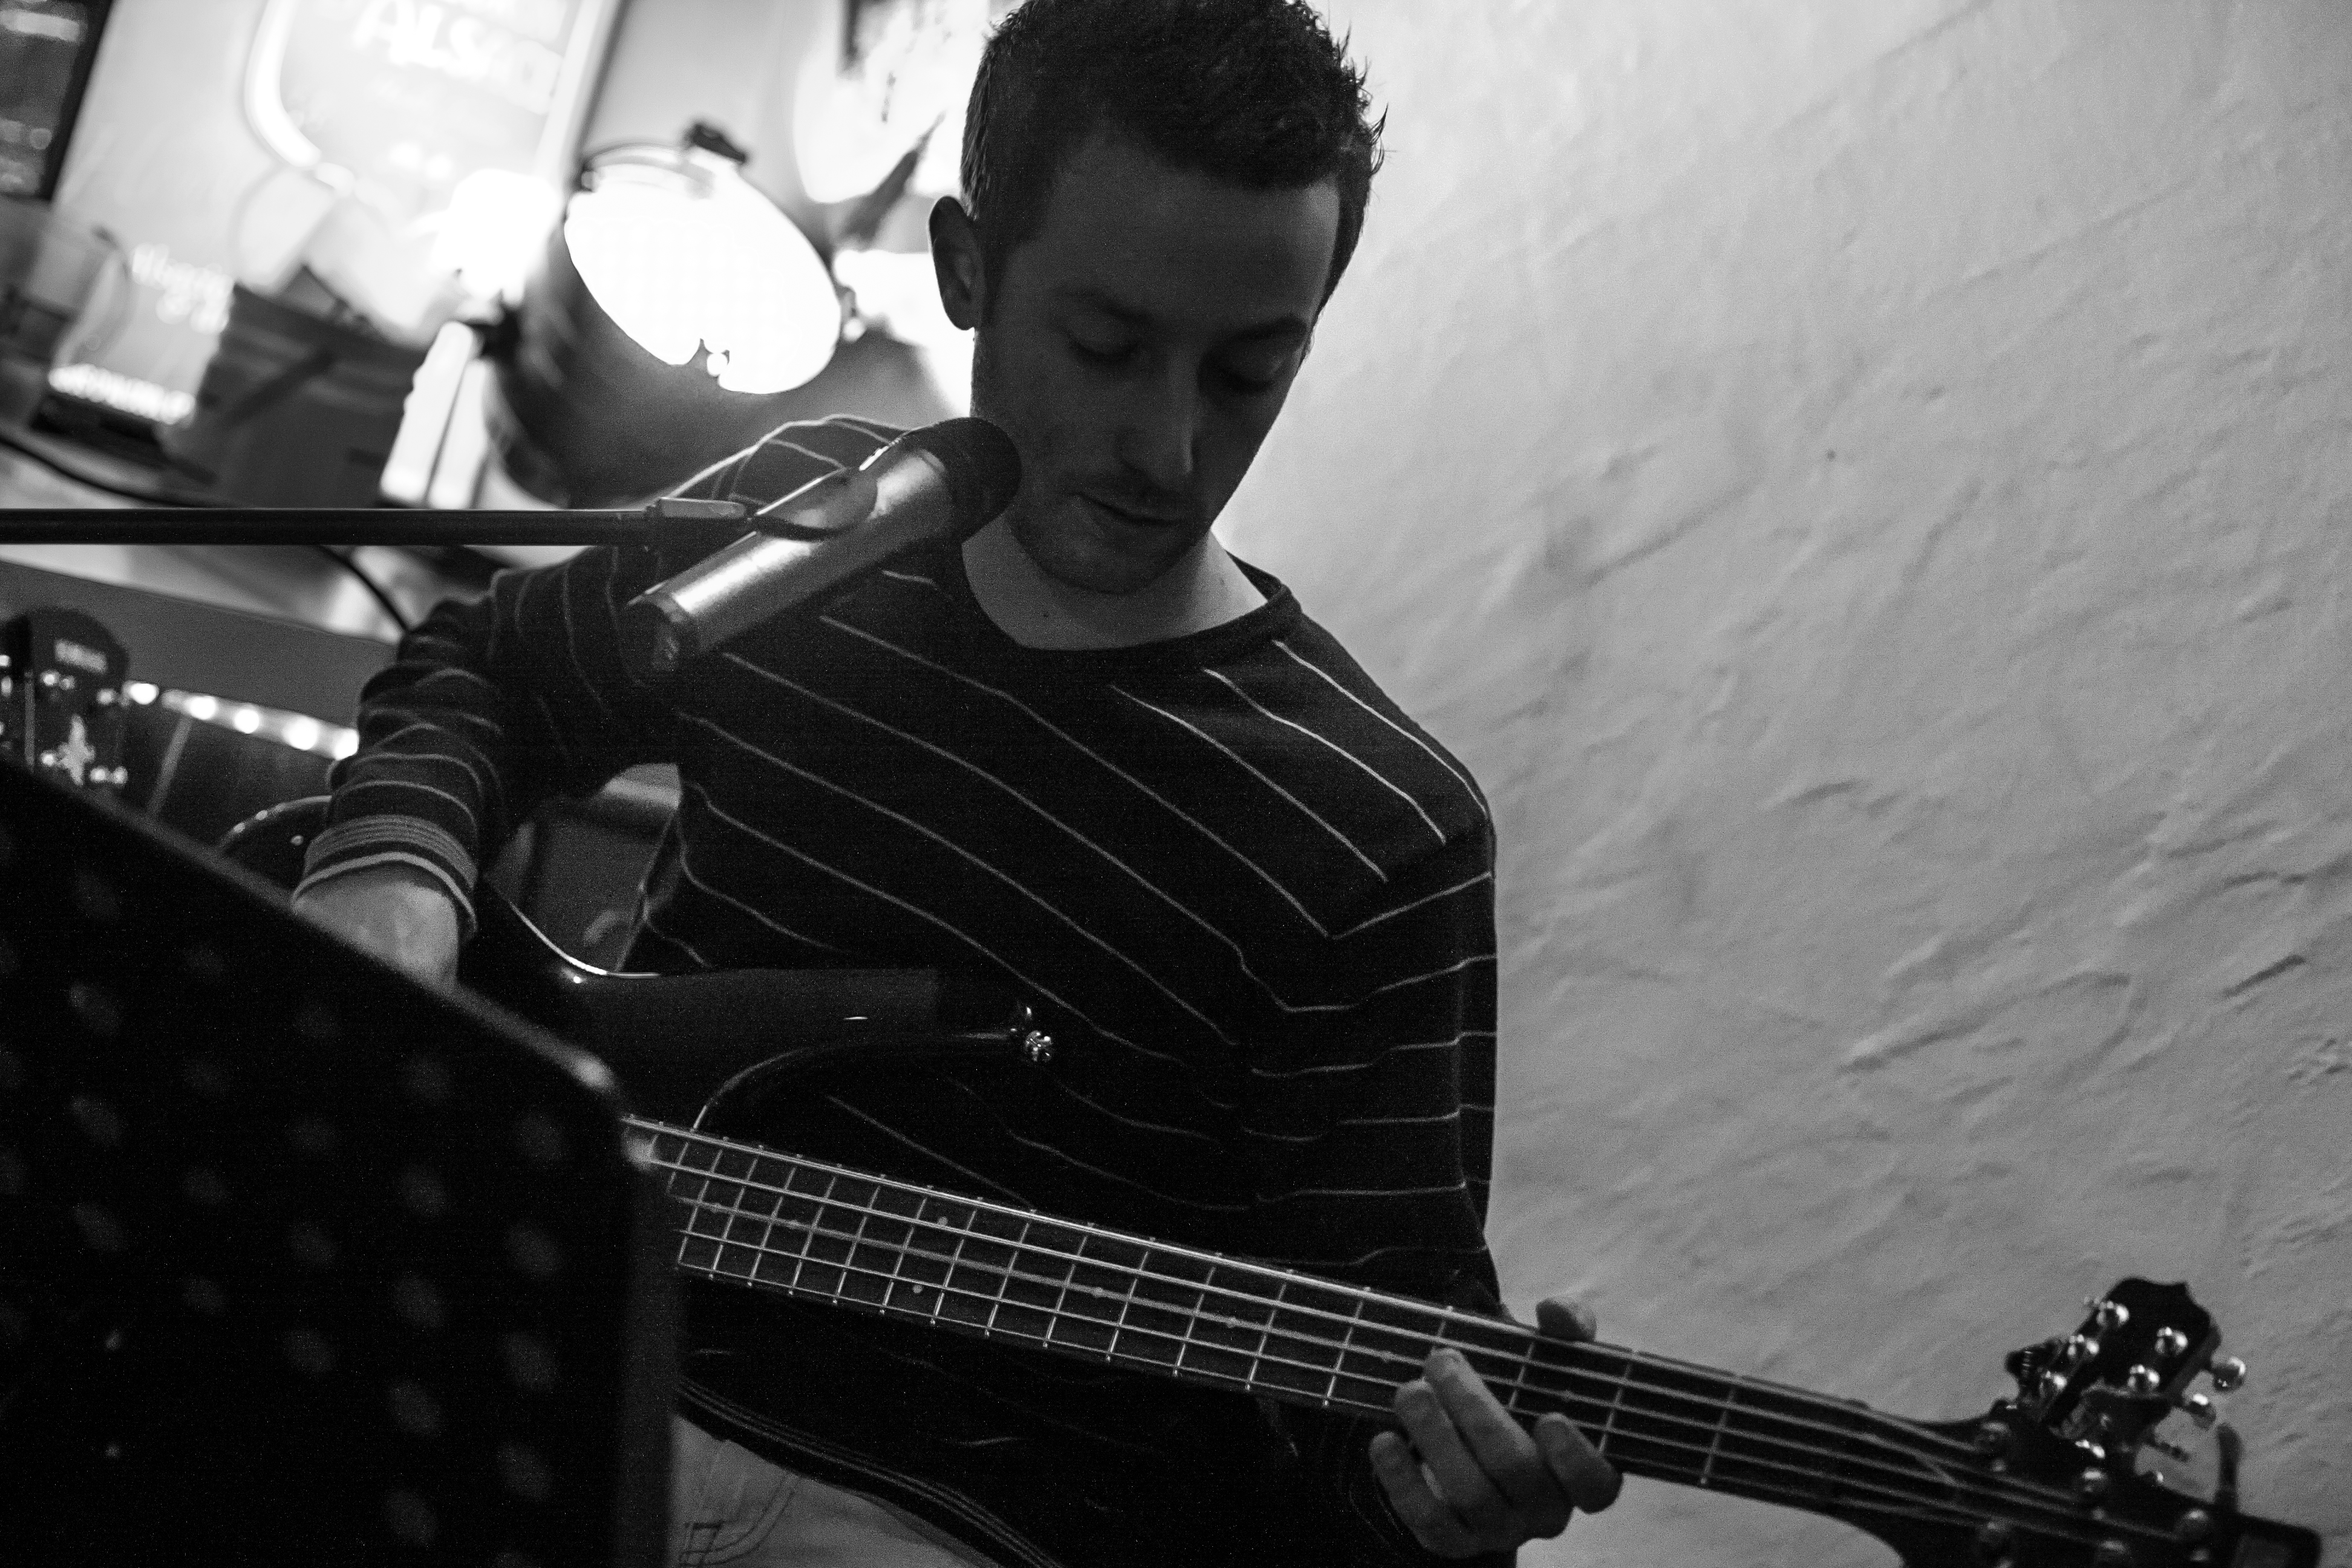
music, black and white, white, guitar, bar, concert, live, canon, musician, black, monochrome, acoustic, musical instrument, 40d, gig, montluon, colin, bryan, mathieu, lanotte, simoni, bassist, singing, guitarist, bass guitar, entertainment, monochrome photography, string instrument, plucked string instruments